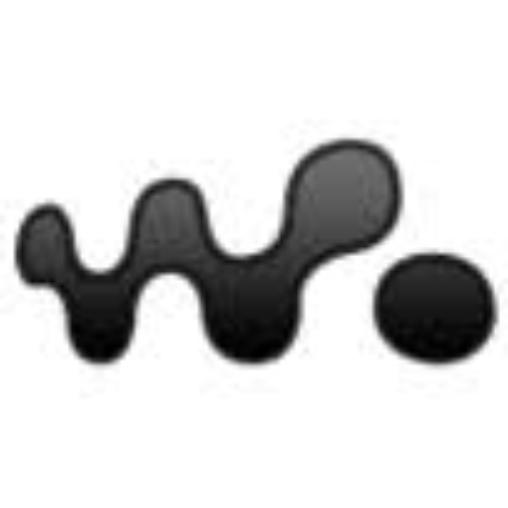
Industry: Electronic